Islamic influences on Western art

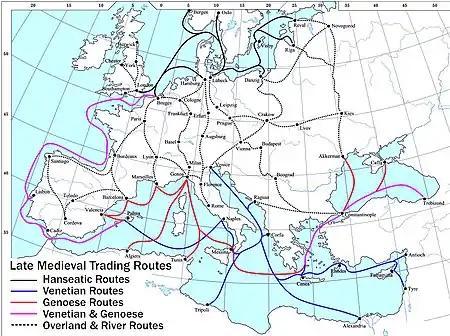
Map showing the main trade routes of late medieval Europe

Islamic art was widely imported and admired by European elites during the Middle Ages. There was an early formative stage from 600-900 and the development of regional styles from 900 onwards. Early Islamic art used mosaic artists and sculptors trained in the Byzantine and Coptic traditions. Instead of wall-paintings, Islamic art used painted tiles, from as early as 862-3 (at the Great Mosque of Kairouan in modern Tunisia), which also spread to Europe. According to John Ruskin, the Doge's Palace in Venice contains "three elements in exactly equal proportions — the Roman, the Lombard, and Arab. It is the central building of the world. ... the history of Gothic architecture is the history of the refinement and spiritualization of Northern work under its influence".